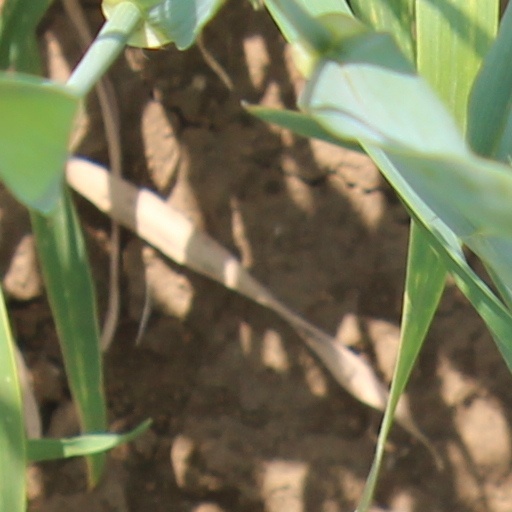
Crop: wheat